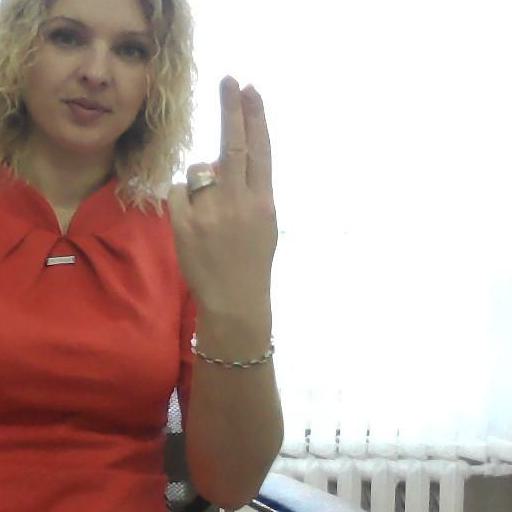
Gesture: two_up_inverted